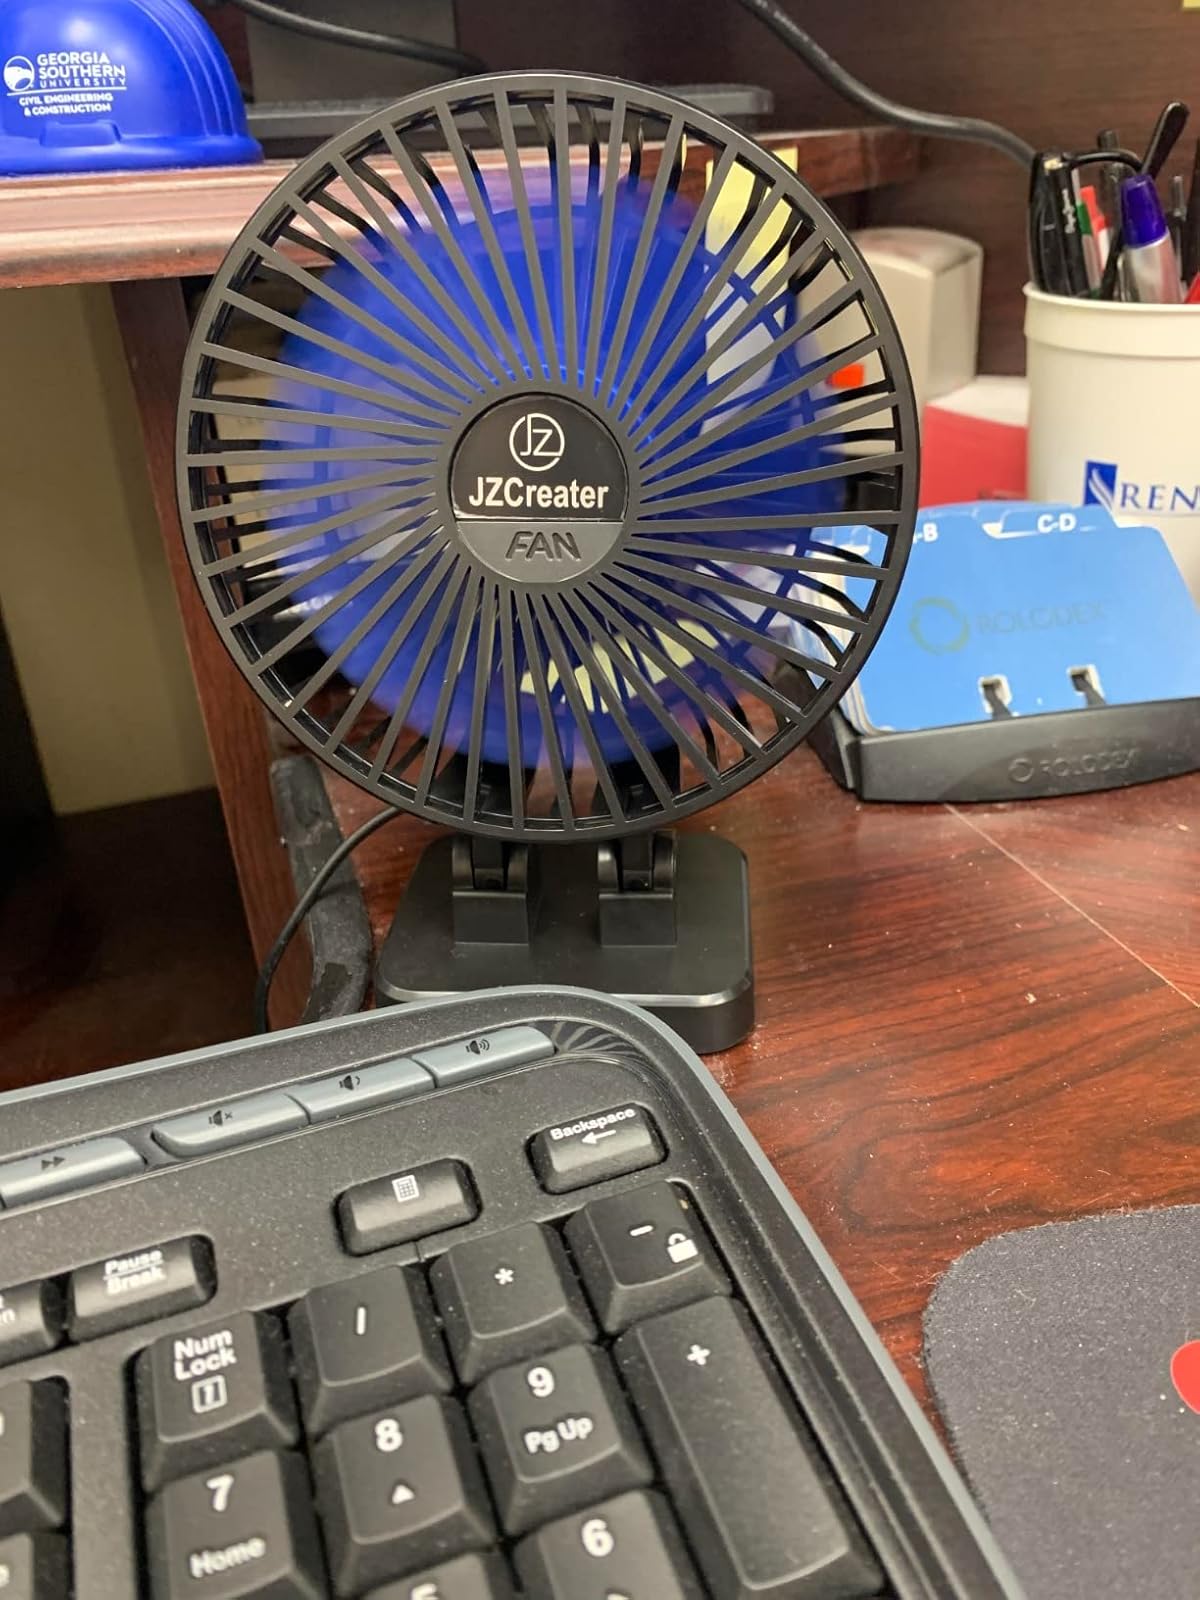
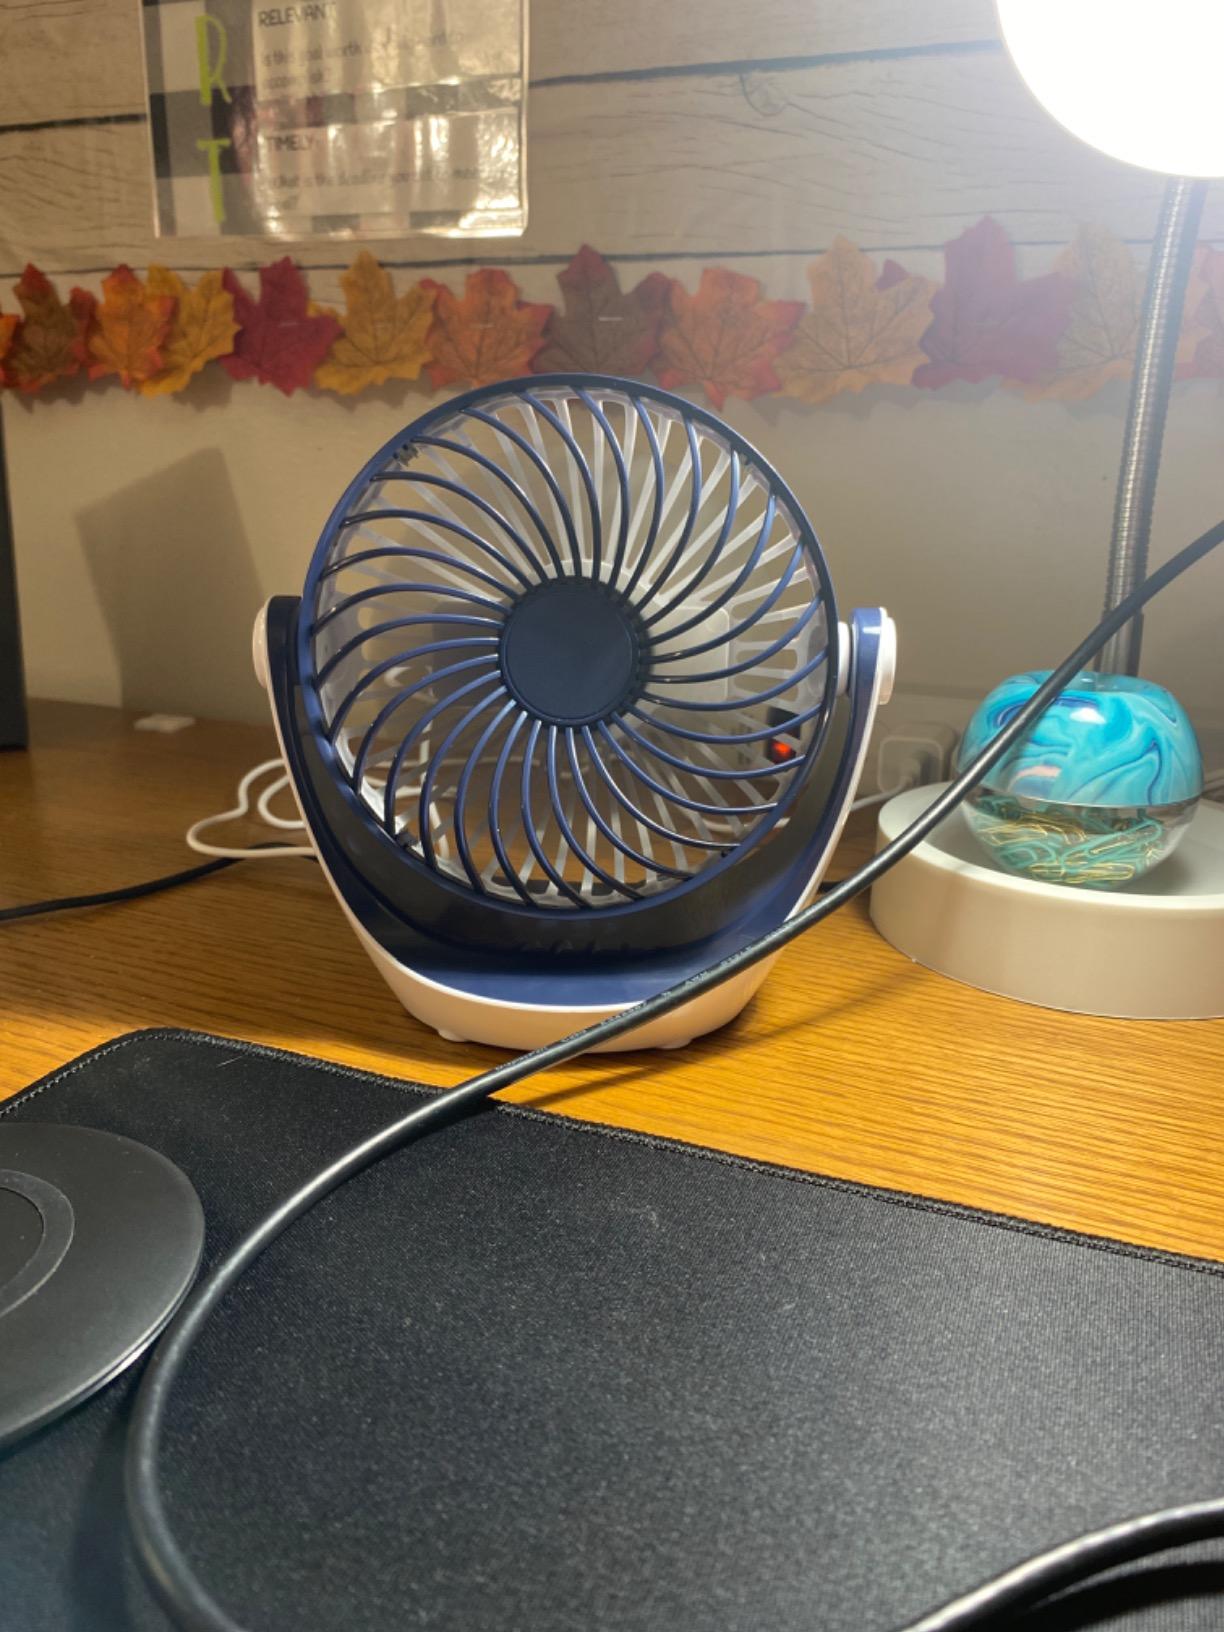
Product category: fan
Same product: no